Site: brandenburg
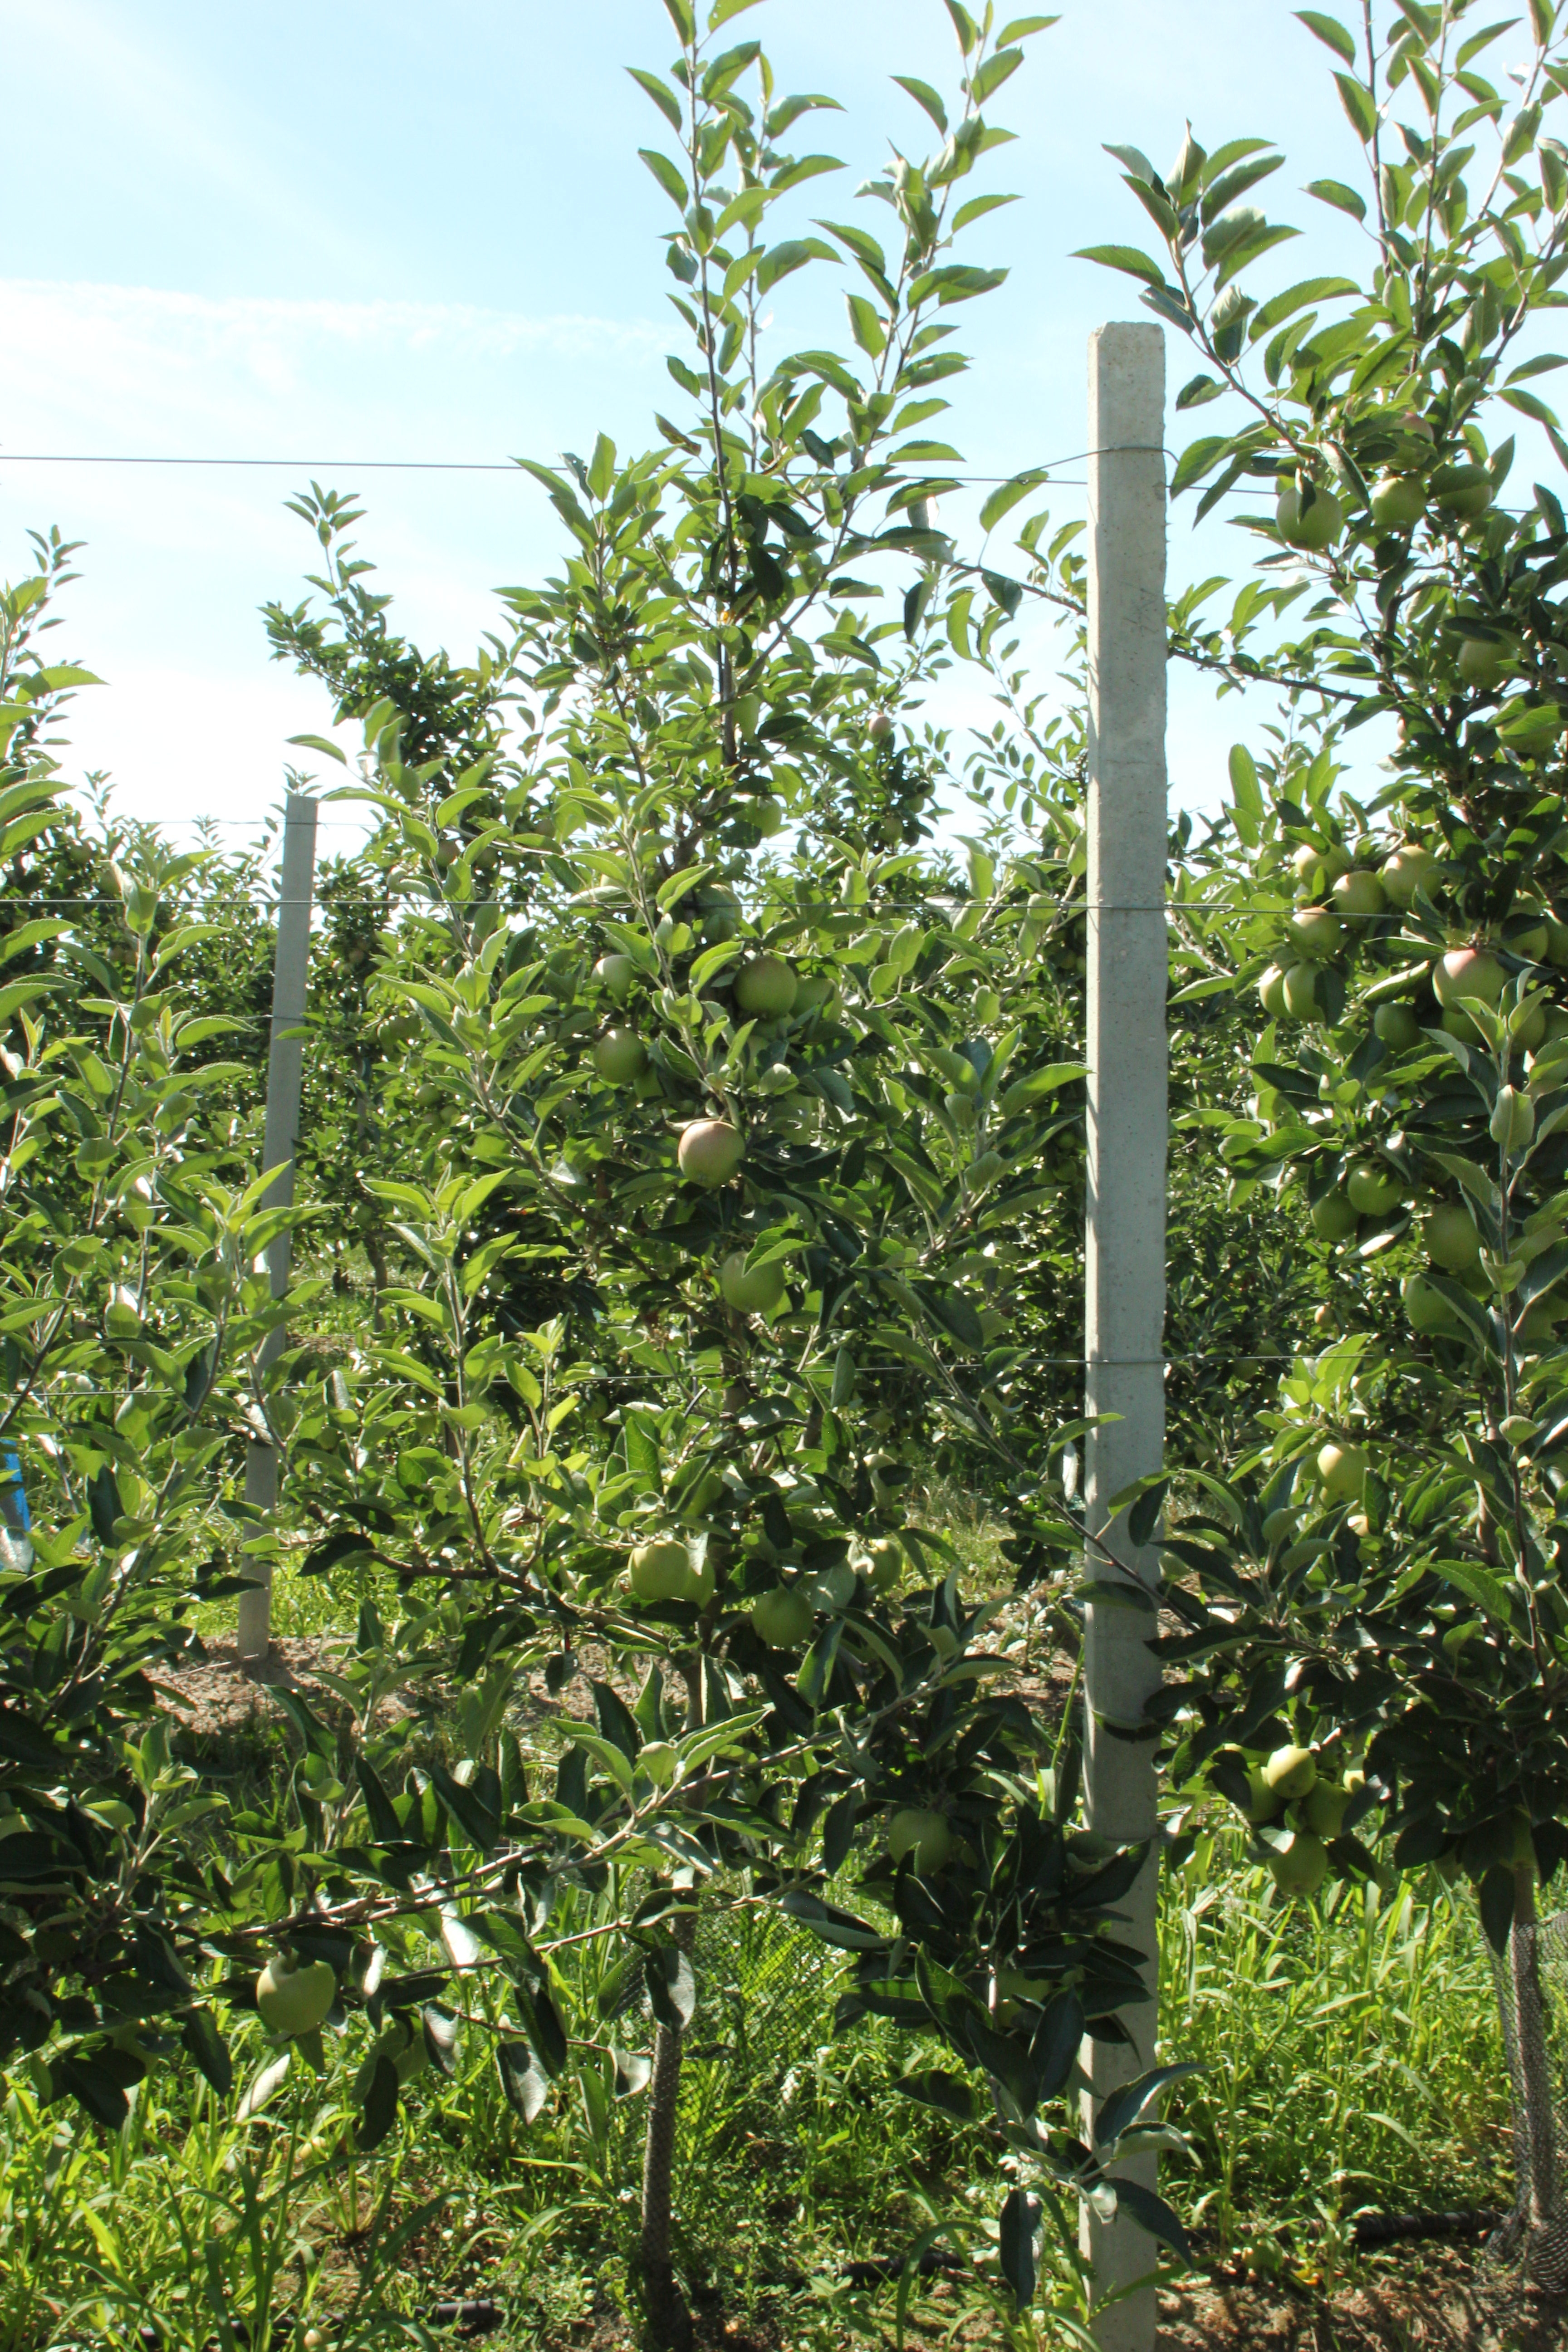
Growth stage (BBCH 77): Development of fruit